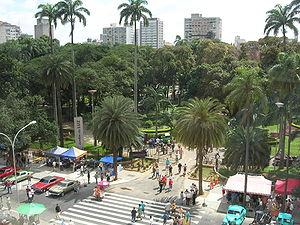
Le parc de la Luz est un espace vert de 113 400 m², établi le long de l'avenue Tiradentes, dans la ville de São Paulo au Brésil. Il se situe face à la gare de la Luz, proche du musée d'Art Sacré de São Paulo et de la Pinacothèque de l'État de São Paulo.